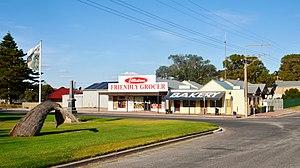
Elliston est une petite ville côtière d'Australie-Méridionale, sur la côte ouest de la péninsule d'Eyre, dans la baie de Waterloo, située à 169 km au nord-ouest de Port Lincoln et à 641 km à l'ouest d'Adélaïde. En 2006, elle compte 377 habitants.